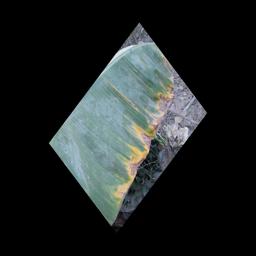
Label: POTASSIUM DEFICIENCY